Raising the Flag on the Three-Country Cairn

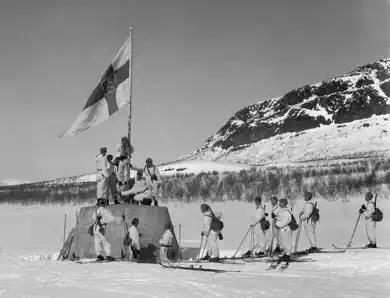
Finnish soldiers raise the war flag at the three-country cairn between Norway, Sweden, and Finland on 27 April 1945, the end of World War II in Finland

Raising the Flag on the Three-Country Cairn is a historic photograph taken on 27 April 1945, which was the last day of the Second World War in Finland. It depicts a Finnish Army patrol of Battle Group Loimu, Infantry Regiment 1, raising the Finnish war flag on the three-country cairn between Norway, Sweden, and Finland. As the cairn marked the westernmost point on the Finnish mainland, this symbolized that the last German troops were gone from Finland. The photograph was taken by the commander of Infantry Regiment 1, Colonel Väinö Oinonen (alternatively V. J. Oinonen). It became a widely circulated symbol of the end of World War II in Finland.